Lined seahorse

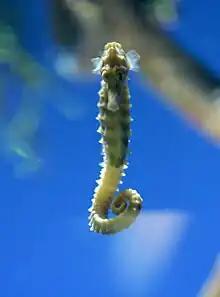
In this front view of the lined seahorse, the eyes can be seen; they can move independently of one another.

The lined seahorse is an easy going species and will not be a threat to other fish that could possibly be in an aquarium. The seahorse thrives in an environment with objects it can hide around and attach its tail to. The "H. erectus" species should be fed multiple times throughout the day, rather than less amount of larger meals. In captivity, the lined seahorse is often fed live or frozen nauplius or Mysis shrimp, grass shrimp, adult brine shrimp, gammarids and caprellid amphipods, krill fish fry, and frozen krill.